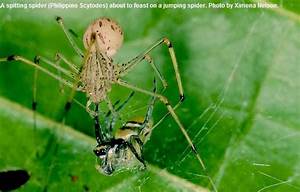
Label: spider